Bosporus

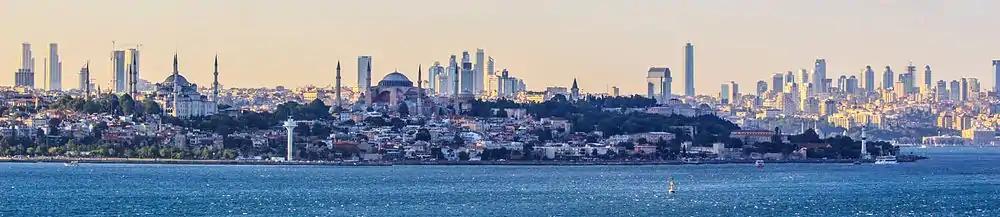
Modern (2012) view of the European side of Istanbul from the southern entrance to the Bosporus

On 29 May 1453, the then-emergent Ottoman Empire conquered the city of Constantinople following a lengthy campaign during which the Ottomans constructed fortifications on each side of the strait, the Anadoluhisarı (Anatolian Castle, 1393) and the Rumelihisarı (European Castle, 1451), in preparation for not only the primary battle but to assert long-term control over the Bosporus and surrounding waterways. The final 53-day campaign, which resulted in Ottoman victory, constituted an important turn in world history. Together with Christopher Columbus's first voyage to the Americas in 1492, the 1453 conquest of Constantinople is commonly noted as among the events that brought an end to the Middle Ages and marked the transition to the Renaissance and the Age of Discovery.